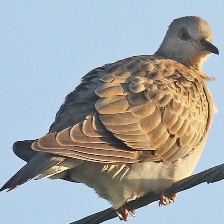
Species: EUROPEAN TURTLE DOVE
Scientific name: STREPTOPELIA TURTUR